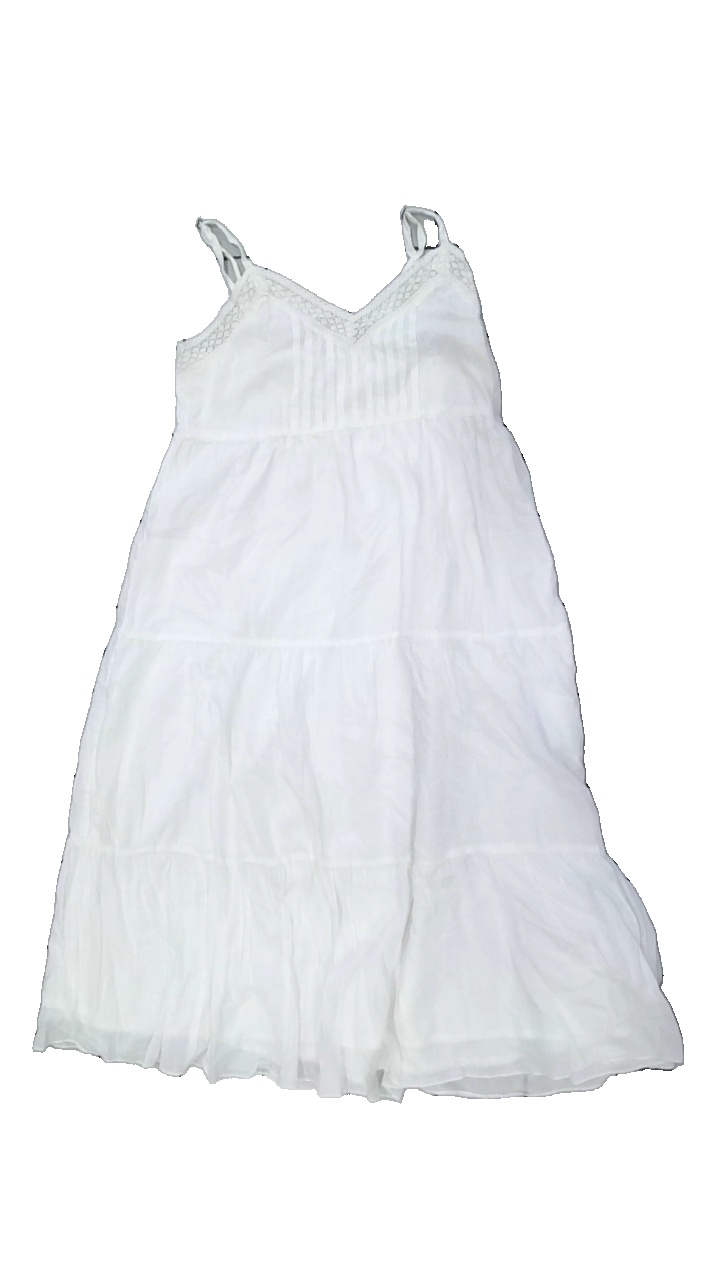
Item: Dress (Ladies)
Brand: Saint Tropez
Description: vit klänning med spets upptill, fläck bak
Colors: White
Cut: Regular
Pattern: Lace
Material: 100% cotton
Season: Summer
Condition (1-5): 3
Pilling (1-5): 5
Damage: fläck
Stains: Minor
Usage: Reuse
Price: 50-100